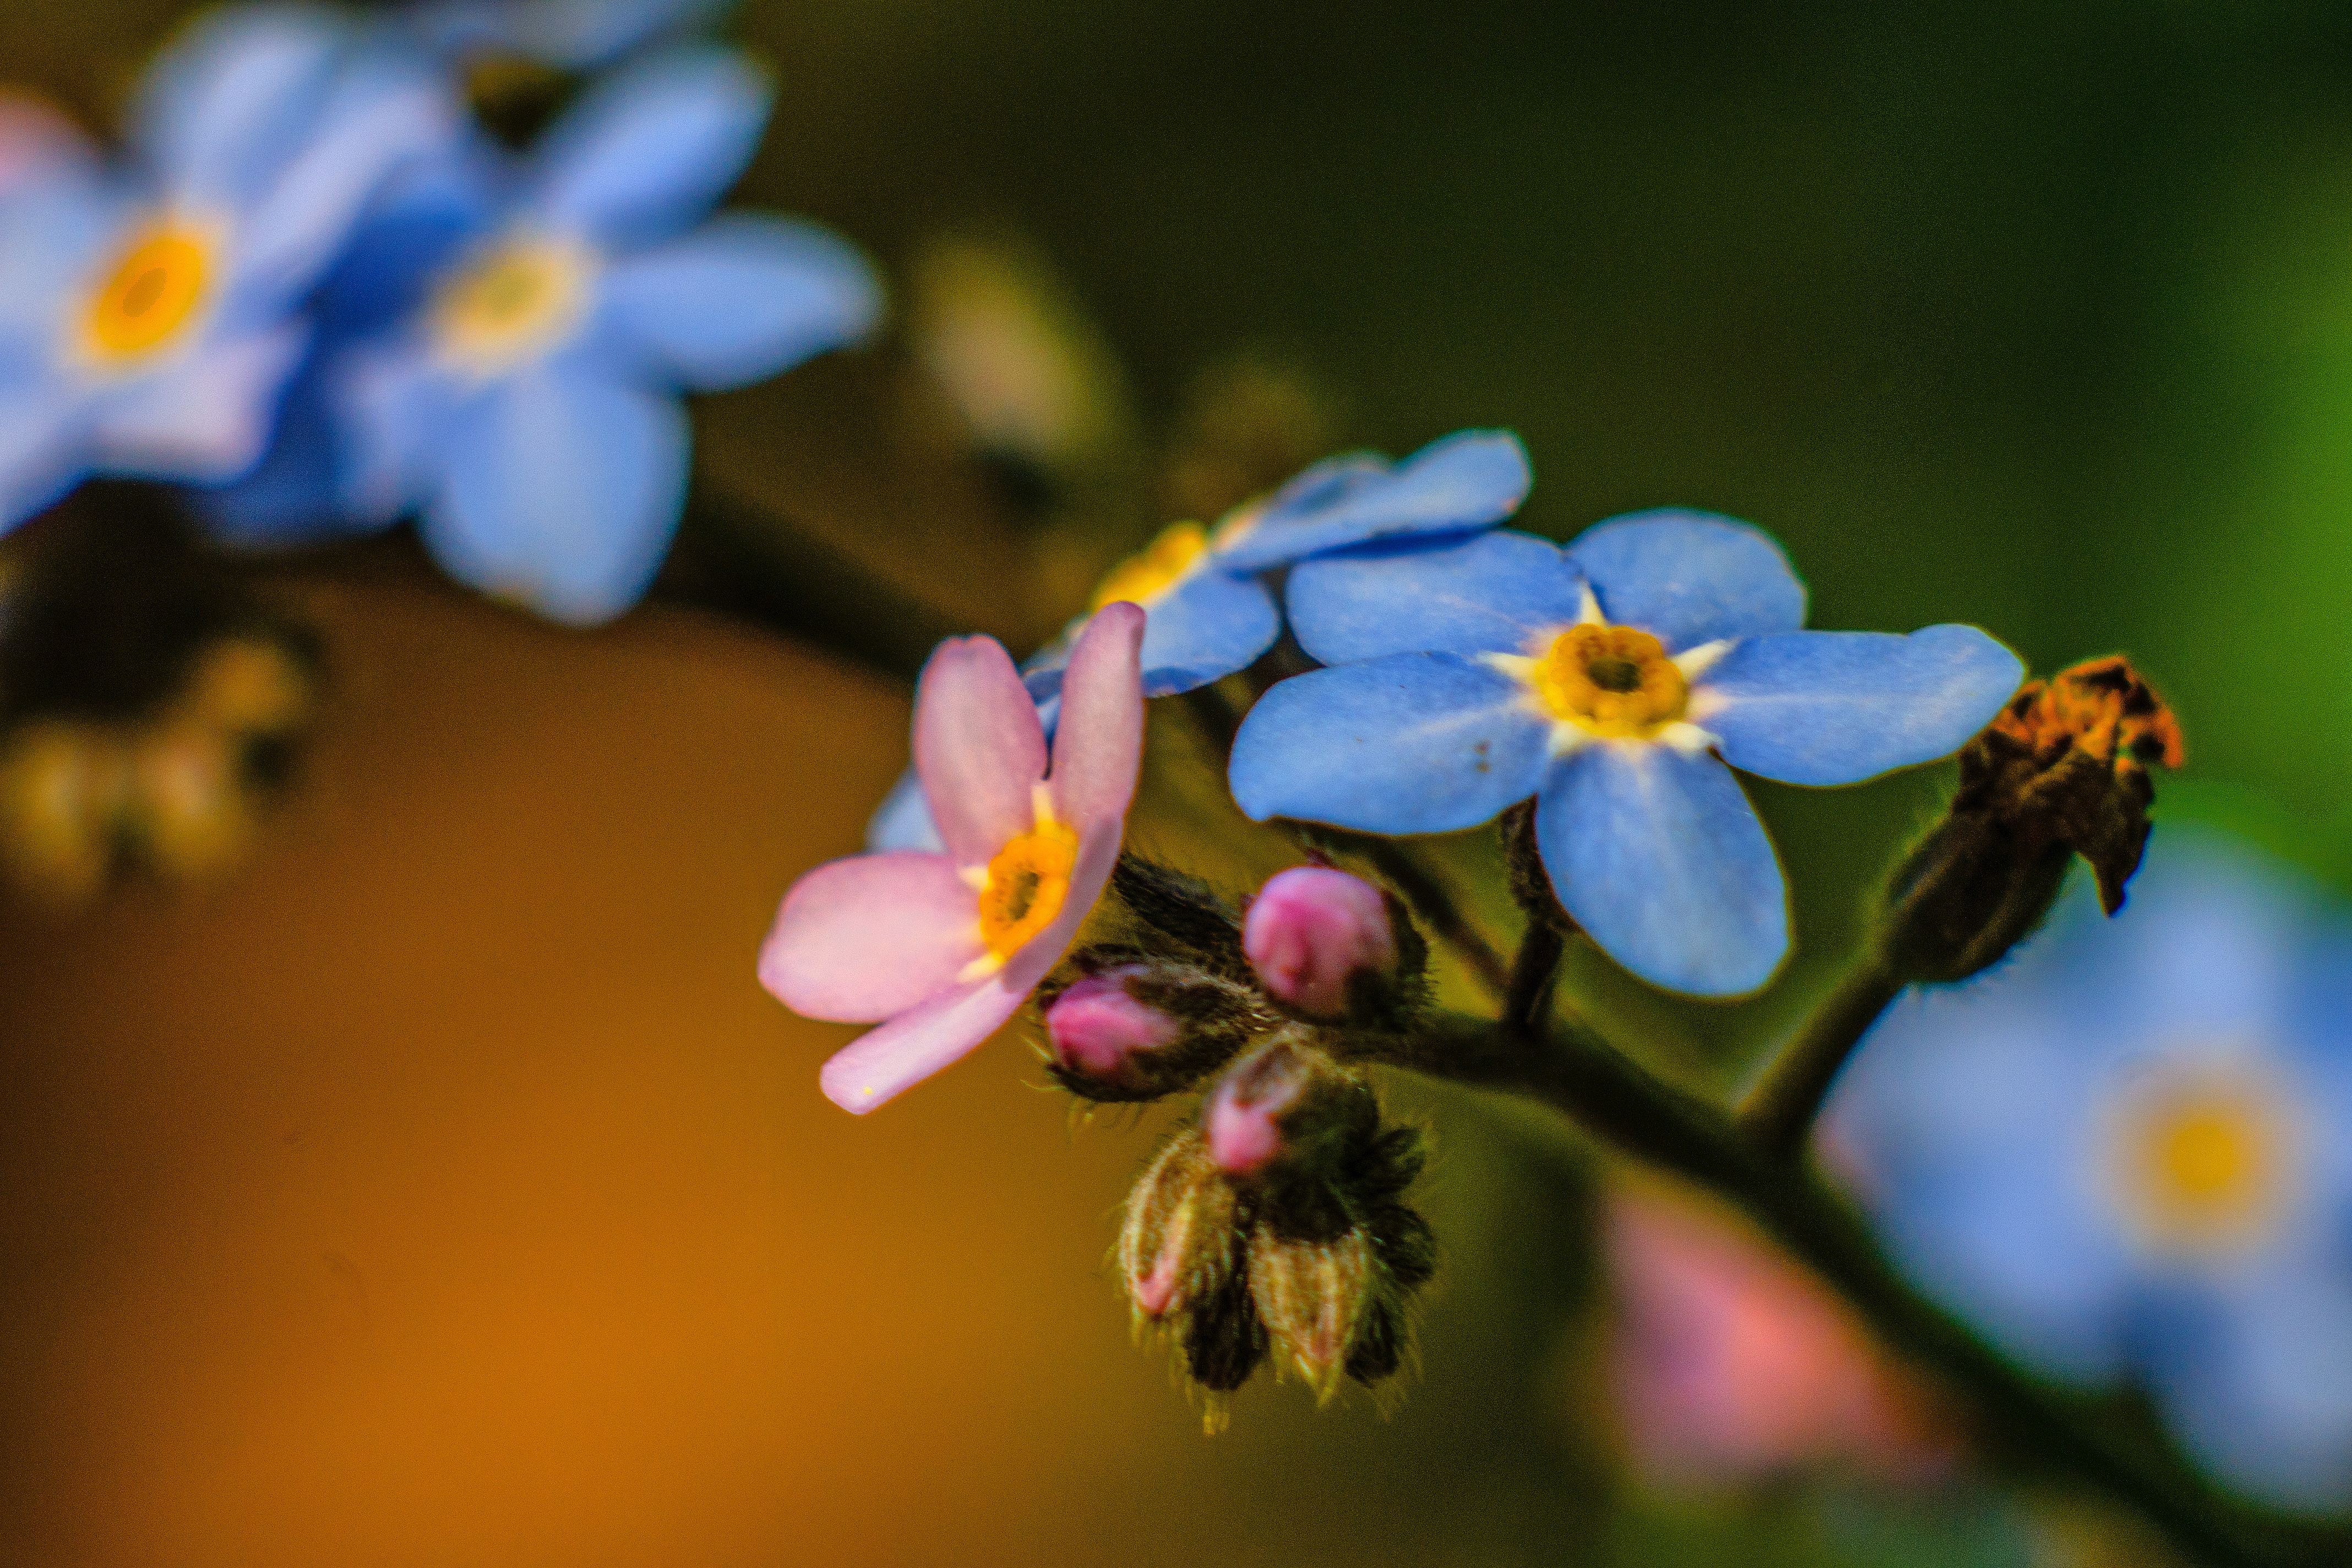
nature, blossom, plant, photography, leaf, flower, petal, foliage, spring, green, botany, blooming, blue, yellow, garden, closeup, flora, plants, wildflower, flowers, close up, forget me not, forget, macro photography, flowering plant, land plant